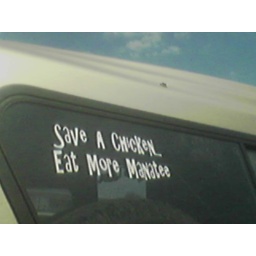
A funny window sticker seen on a pick-up truck in Florida.